Damerower See

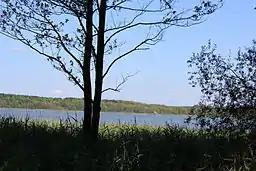
view of the lake from Neu Damerow

Damerower See is a lake in Ludwigslust-Parchim, Mecklenburg-Vorpommern, Germany. At an elevation of 47.5 m, its surface area is 2.85 km.